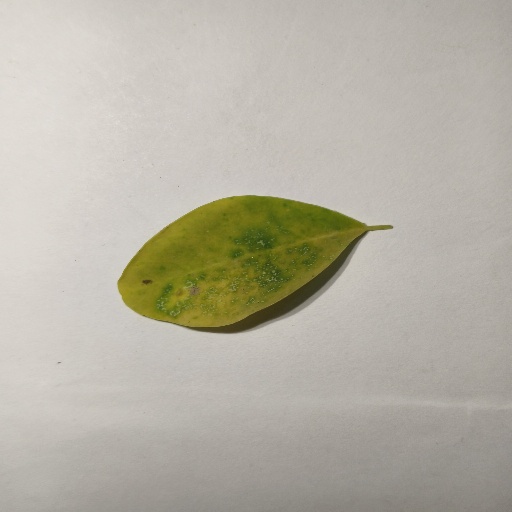
Species: Sojina
Leaf condition: Yellow Leaf